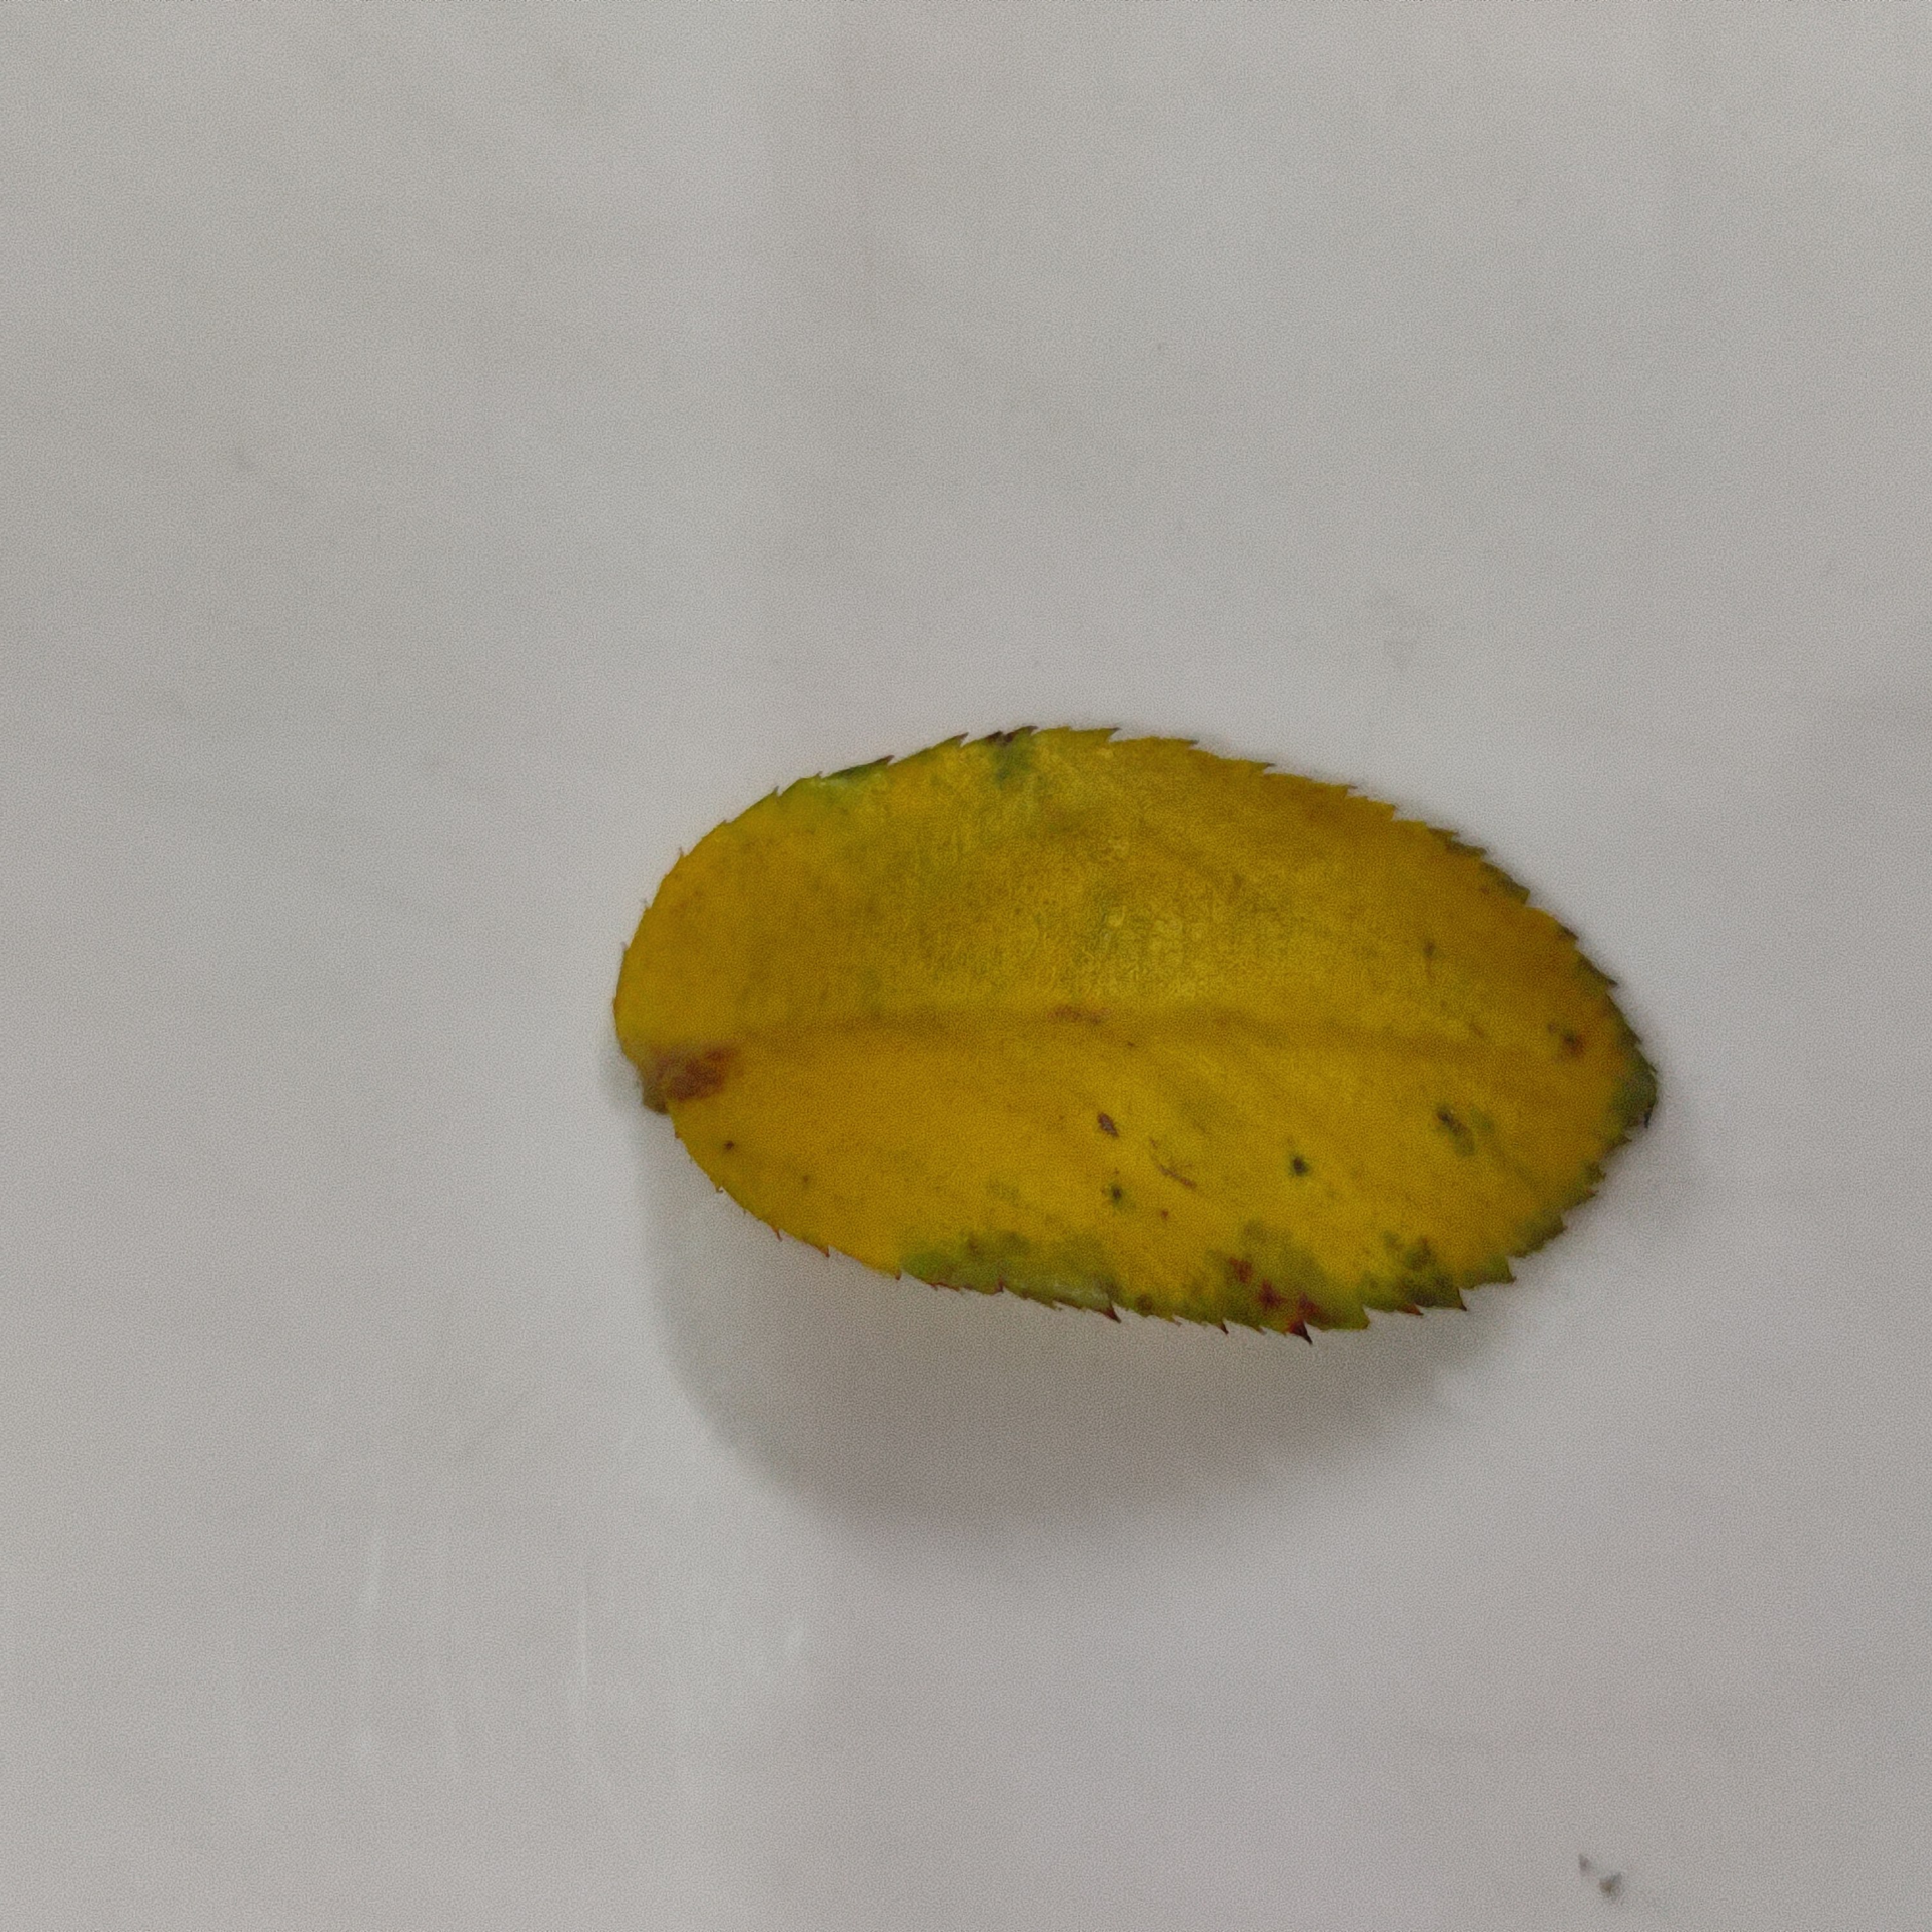
Label: Yellow Mosaic Virus